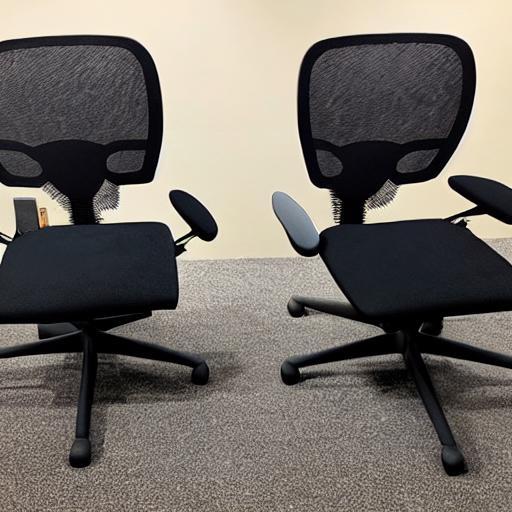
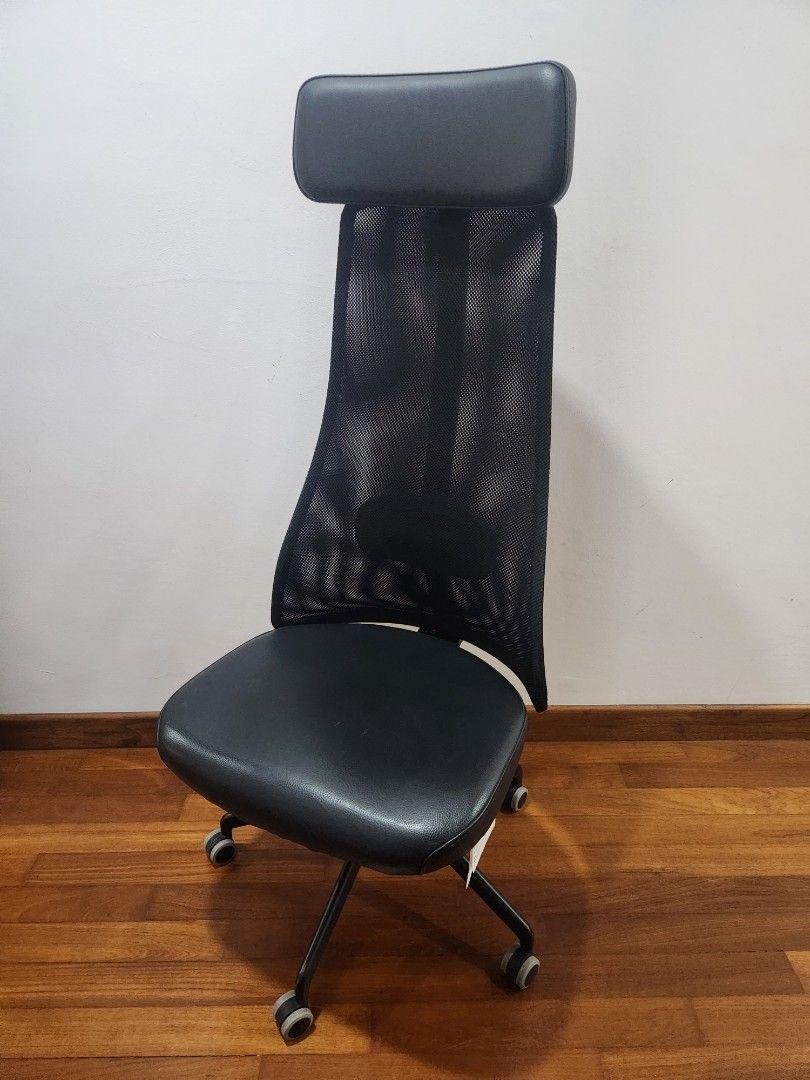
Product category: items_chair
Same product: no